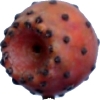
Label: cactus_fruit_red